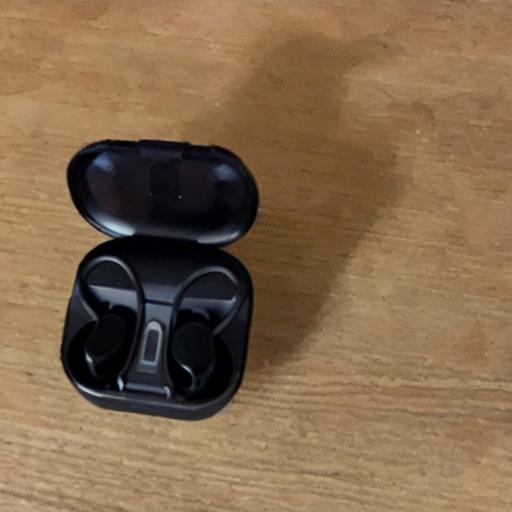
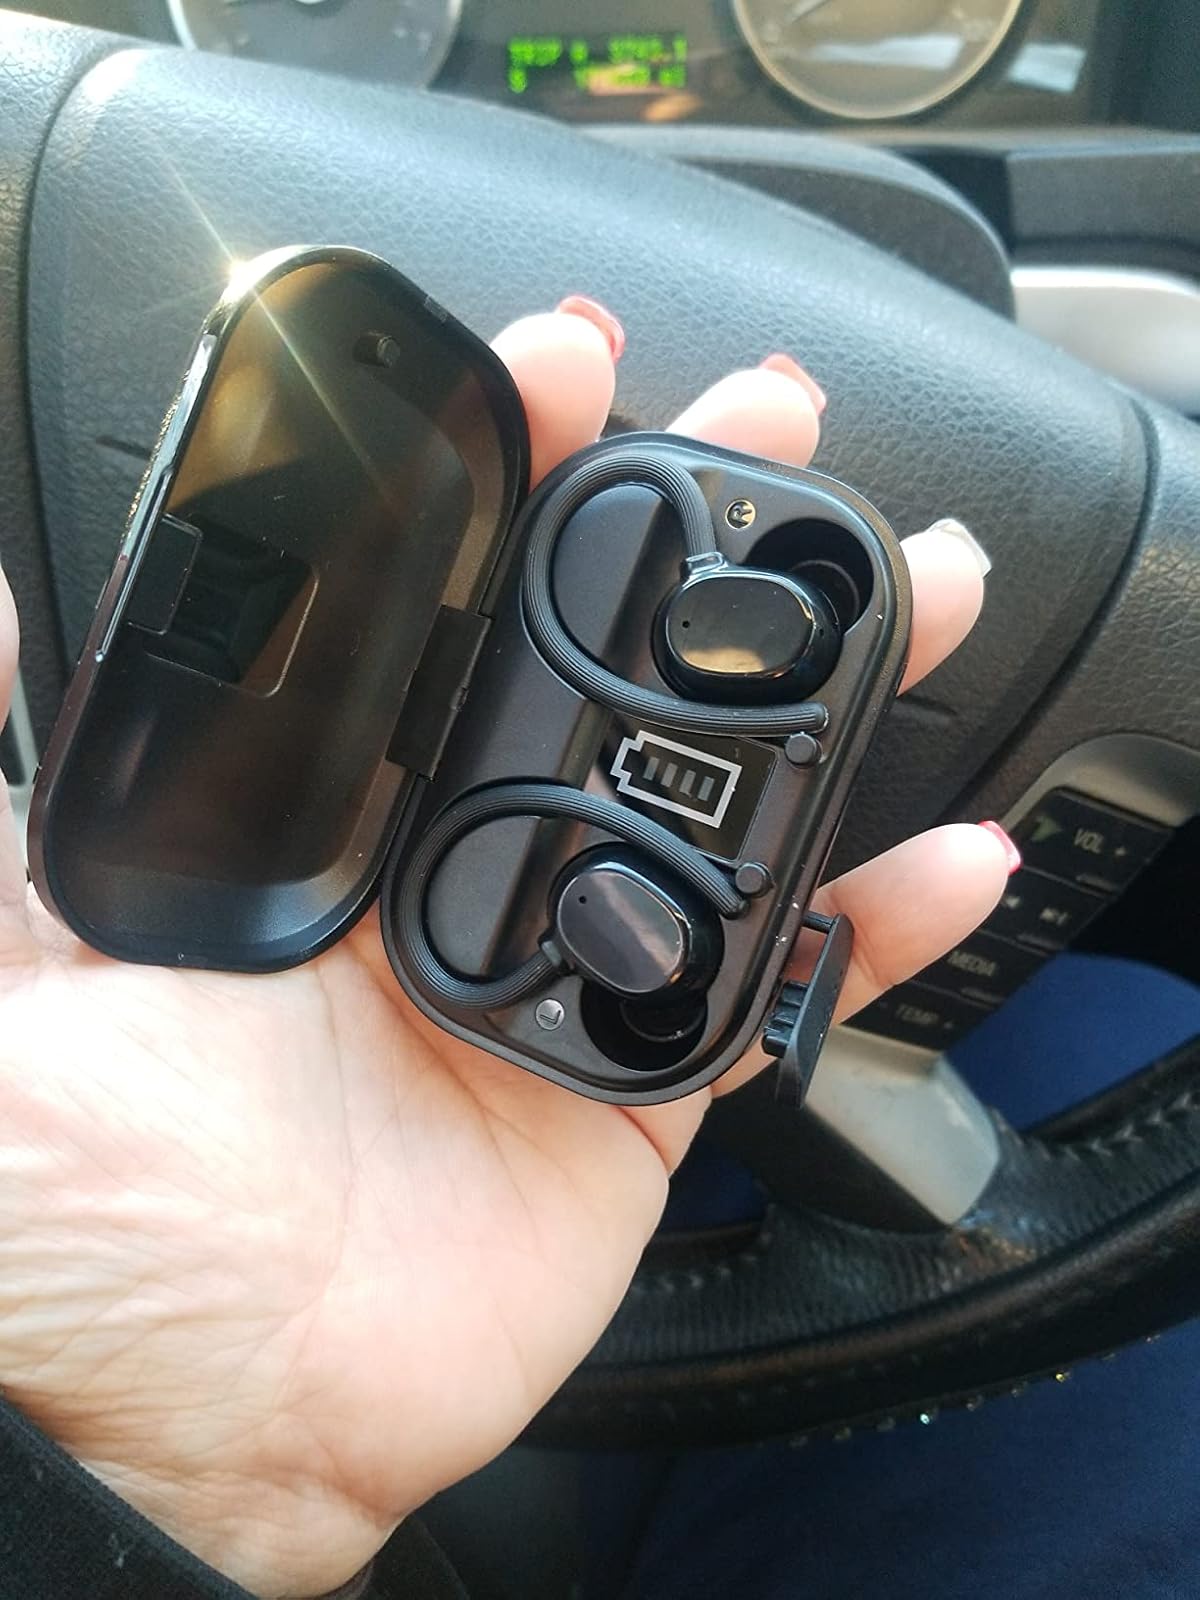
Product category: earbuds
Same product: no